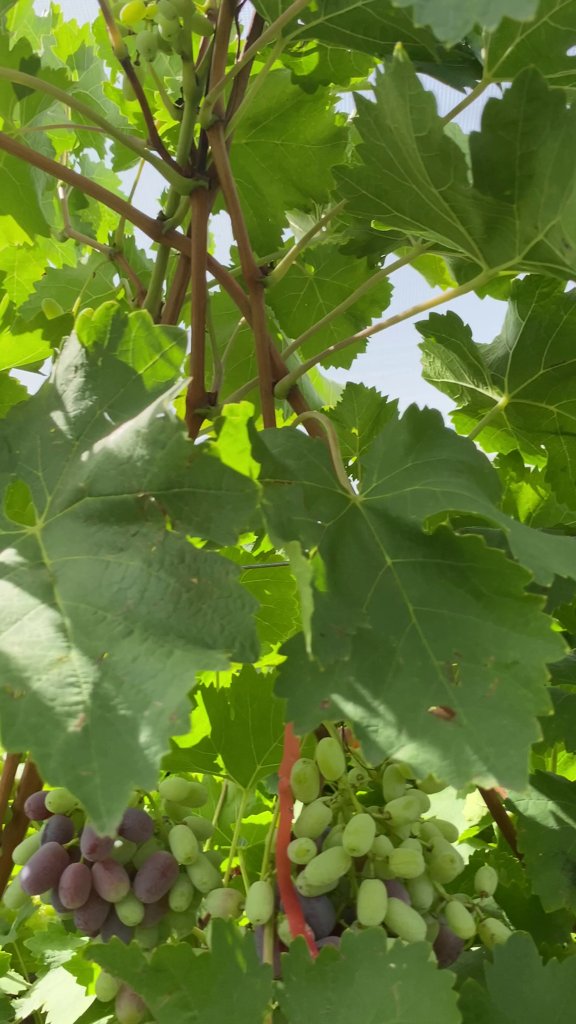
Berries visible: 79
Grape clusters: 3